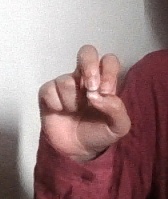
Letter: gaaf